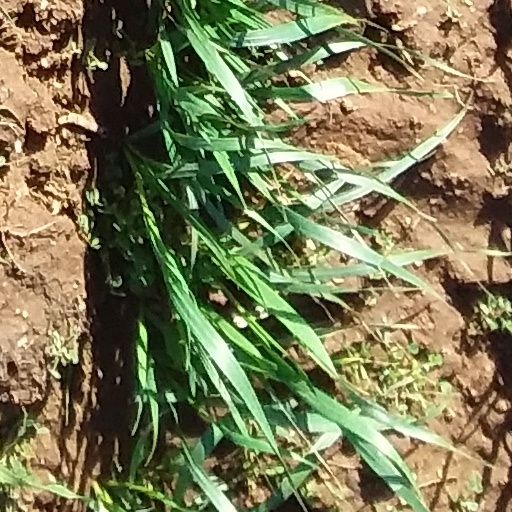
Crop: wheat